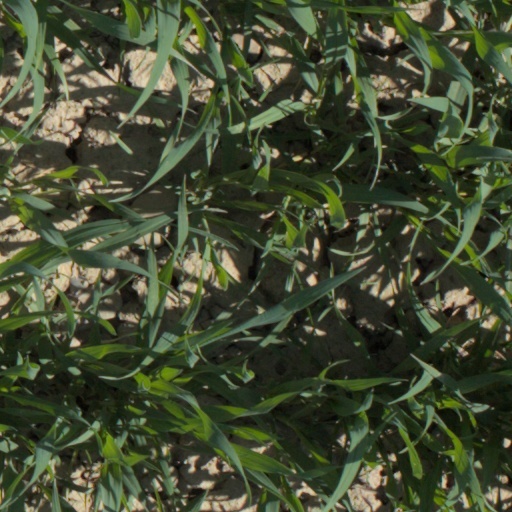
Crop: wheat